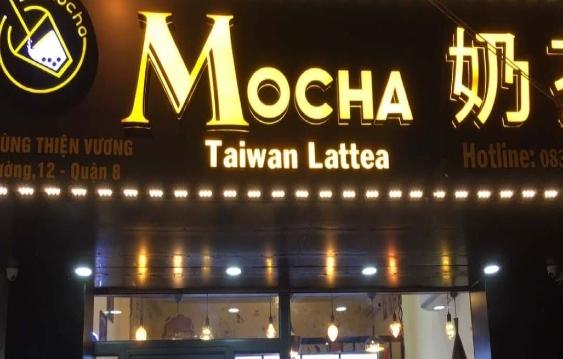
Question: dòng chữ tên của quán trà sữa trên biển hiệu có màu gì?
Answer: dòng chữ tên của quán trà sữa trên biển hiệu có màu vàng